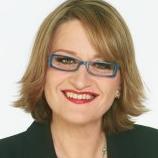
Age: 47